Voysil Peak

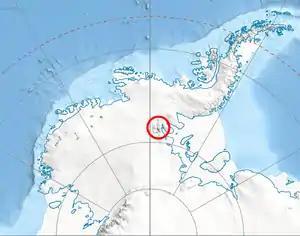
Location of Sentinel Range in Western Antarctica.

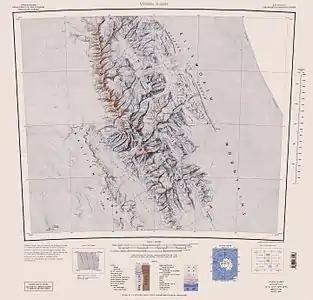
Sentinel Range map.

Voysil Peak is the peak rising to 2743 m in Maglenik Heights, north-central Sentinel Range in Ellsworth Mountains, Antarctica. It is surmounting Kopsis Glacier tributaries to the north and east, and upper Ellen Glacier to the southwest.